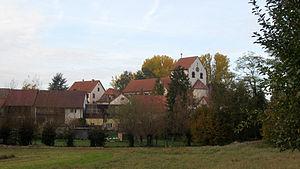
Hördt est une municipalité allemande située dans le land de Rhénanie-Palatinat et l'arrondissement de Germersheim.